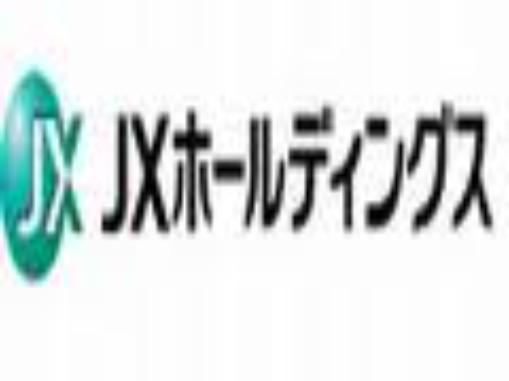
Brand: JX Holdings
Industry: Others